Porta Posnania

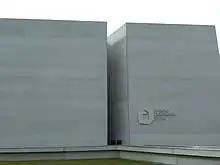
Main entrance

The idea of creating a new interactive heritage center was connected with the extensive program of revitalization of the Śródka district “Poznań Development Plan for 2005-2010”. At the same time, a new tourist product called the Poznań Royal-Imperial Route (Polish: "Trakt Królewsko-Cesarski") was being created, which included Porta Posnania.